Uvalde school shooting

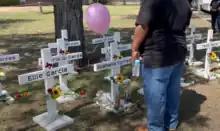
A memorial set up outside Robb Elementary school for the victims of the shooting

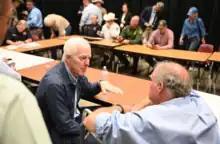
Texas Senator John Cornyn meeting with local Uvalde leaders

Shortly after the shooting, a memorial was created outside the school for the victims and survivors with balloons, candles, and crosses. A local man made 21 crosses, inscribed with the victims' names to be placed outside the school. Additional memorials were erected for the deceased victims throughout Uvalde by both locals and those who drove into the city to honor the victims. Other memorials and tributes were held throughout the country. Free headstones and funeral services were offered to the families of victims by local and state businesses. State and locally based food trucks and restaurant owners also traveled to Uvalde to offer food and supplies for families affected by the shooting. The San Antonio Zoo announced they would light up their parking garage red, Robb Elementary school's color for 21 days to honor each of the 21 victims.